Roslyn Packer

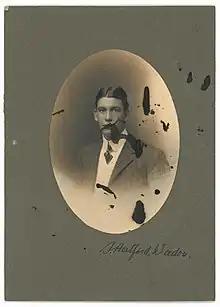
Portrait of Doctor Stephen Hertford Weedon of Wagga Wagga.

Packer was born Roslyn Redman Weedon in Wagga Wagga, the daughter of Doctor Stephen Hertford Weedon and socialite Phyllis Bragg. Packer’s parents were married on Saturday September 1, 1934 at Christ Church of England Cootamundra. The reception was held in the Wagga Wagga Town Hall. The honeymoon included a trip to Canberra followed by a cruise in Cairns. Packer’s mother was a native of Cootamundra, a town within the Riverina region of New South Wales. She was an organiser for the Country Women’s Association and followed various sports including hockey, golf and tennis. Packer’s father, Stephen Weedon, was born on 15 February 1887 and served in World War I as a medical officer holding the rank of major. Stephen Weedon departed Sydney on the HMAT Borda A3 on 17 October 1916. From 1923, Stephen Weedon, alongside Doctor Walter Wallace Martin, operated Welwyn Private Hospital on Simmons Street, Wagga Wagga. The hospital accommodated approximately 10 patients daily, the hospital was closed in March 1946 and was later sold to the Department of Main Roads on 26 July 1946. Stephen Weedon died 27 April 1965 in Double Bay.